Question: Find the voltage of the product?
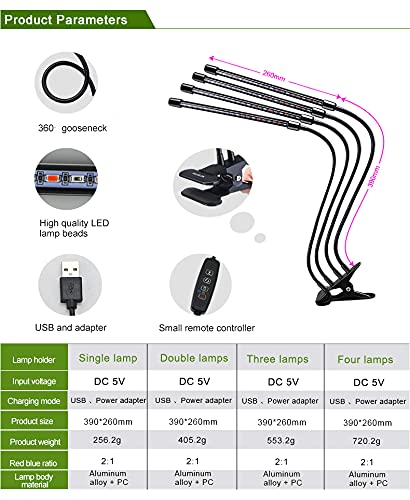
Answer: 5.0 volt